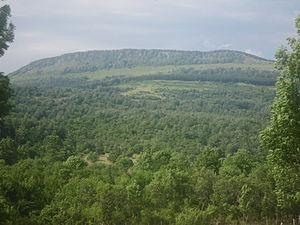
Sanski Most est une ville et une municipalité de Bosnie-Herzégovine située dans le canton d'Una-Sana et dans la Fédération de Bosnie-et-Herzégovine. Selon les premiers résultats du recensement bosnien de 2013, la ville intra muros compte 19 745 habitants et la municipalité 47 359.